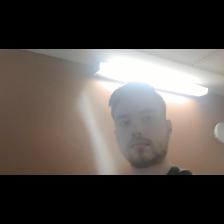
Label: Human